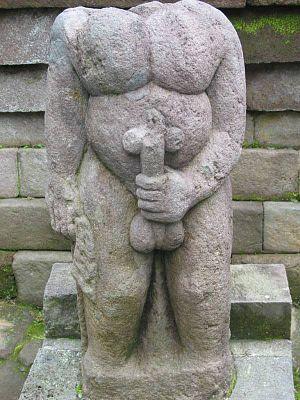
La masturbation est une pratique sexuelle, consistant à provoquer le plaisir sexuel par la stimulation des parties génitales ou d’autres zones érogènes, généralement à l’aide des mains, ou parfois d’objets tels des godemichets ou autres jouets sexuels.